The Swedenhielm Family

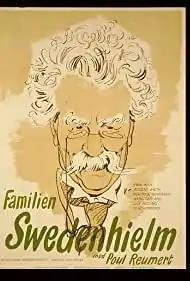

The Swedenhielm Family (Danish: Familien Swedenhielm) is a 1947 Danish comedy film directed by Lau Lauritzen and starring Poul Reumert, Ebbe Rode and Beatrice Bonnesen. It was shot at the ASA Film Studios at Lyngby in Copenhagen. It is based on the 1925 play "Swedenhielms" by Hjalmar Bergman, previously adapted into a 1935 Swedish film "Swedenhielms" directed by Gustaf Molander